Juris Doctor

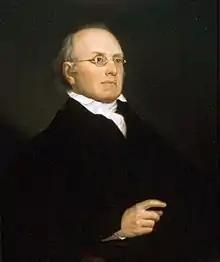
Joseph Story, United States Supreme Court Justice, lecturer of law at Harvard and proponent of the "scientific study of law"

In part to compete with the small professional law schools, there began a great change in United States university legal education. For a short time beginning in 1826 Yale began to offer a complete "practitioners' course" which lasted two years and included practical courses, such as pleading drafting. United States Supreme Court justice Joseph Story started the spirit of change in legal education at Harvard, when he advocated a more "scientific study" of the law in the 19th century. At the time he was a lecturer at Harvard. Therefore, at Harvard the education was much of a trade school type of approach to legal education, contrary to the more liberal arts education advocated by Blackstone at Oxford and Jefferson at William and Mary. Nonetheless, there continued to be debate among educators over whether legal education should be more vocational, as at the private law schools, or through a rigorous scientific method, such as that developed by Story and Langdell. In the words of Dorsey Ellis, "Langdell viewed law as a science and the law library as the laboratory, with the cases providing the basis for learning those 'principles or doctrines' of which law, considered as a science, consists. Nonetheless, into the year 1900, most states did not require a university education (although an apprenticeship was often required) and most practitioners had not attended any law school or college.